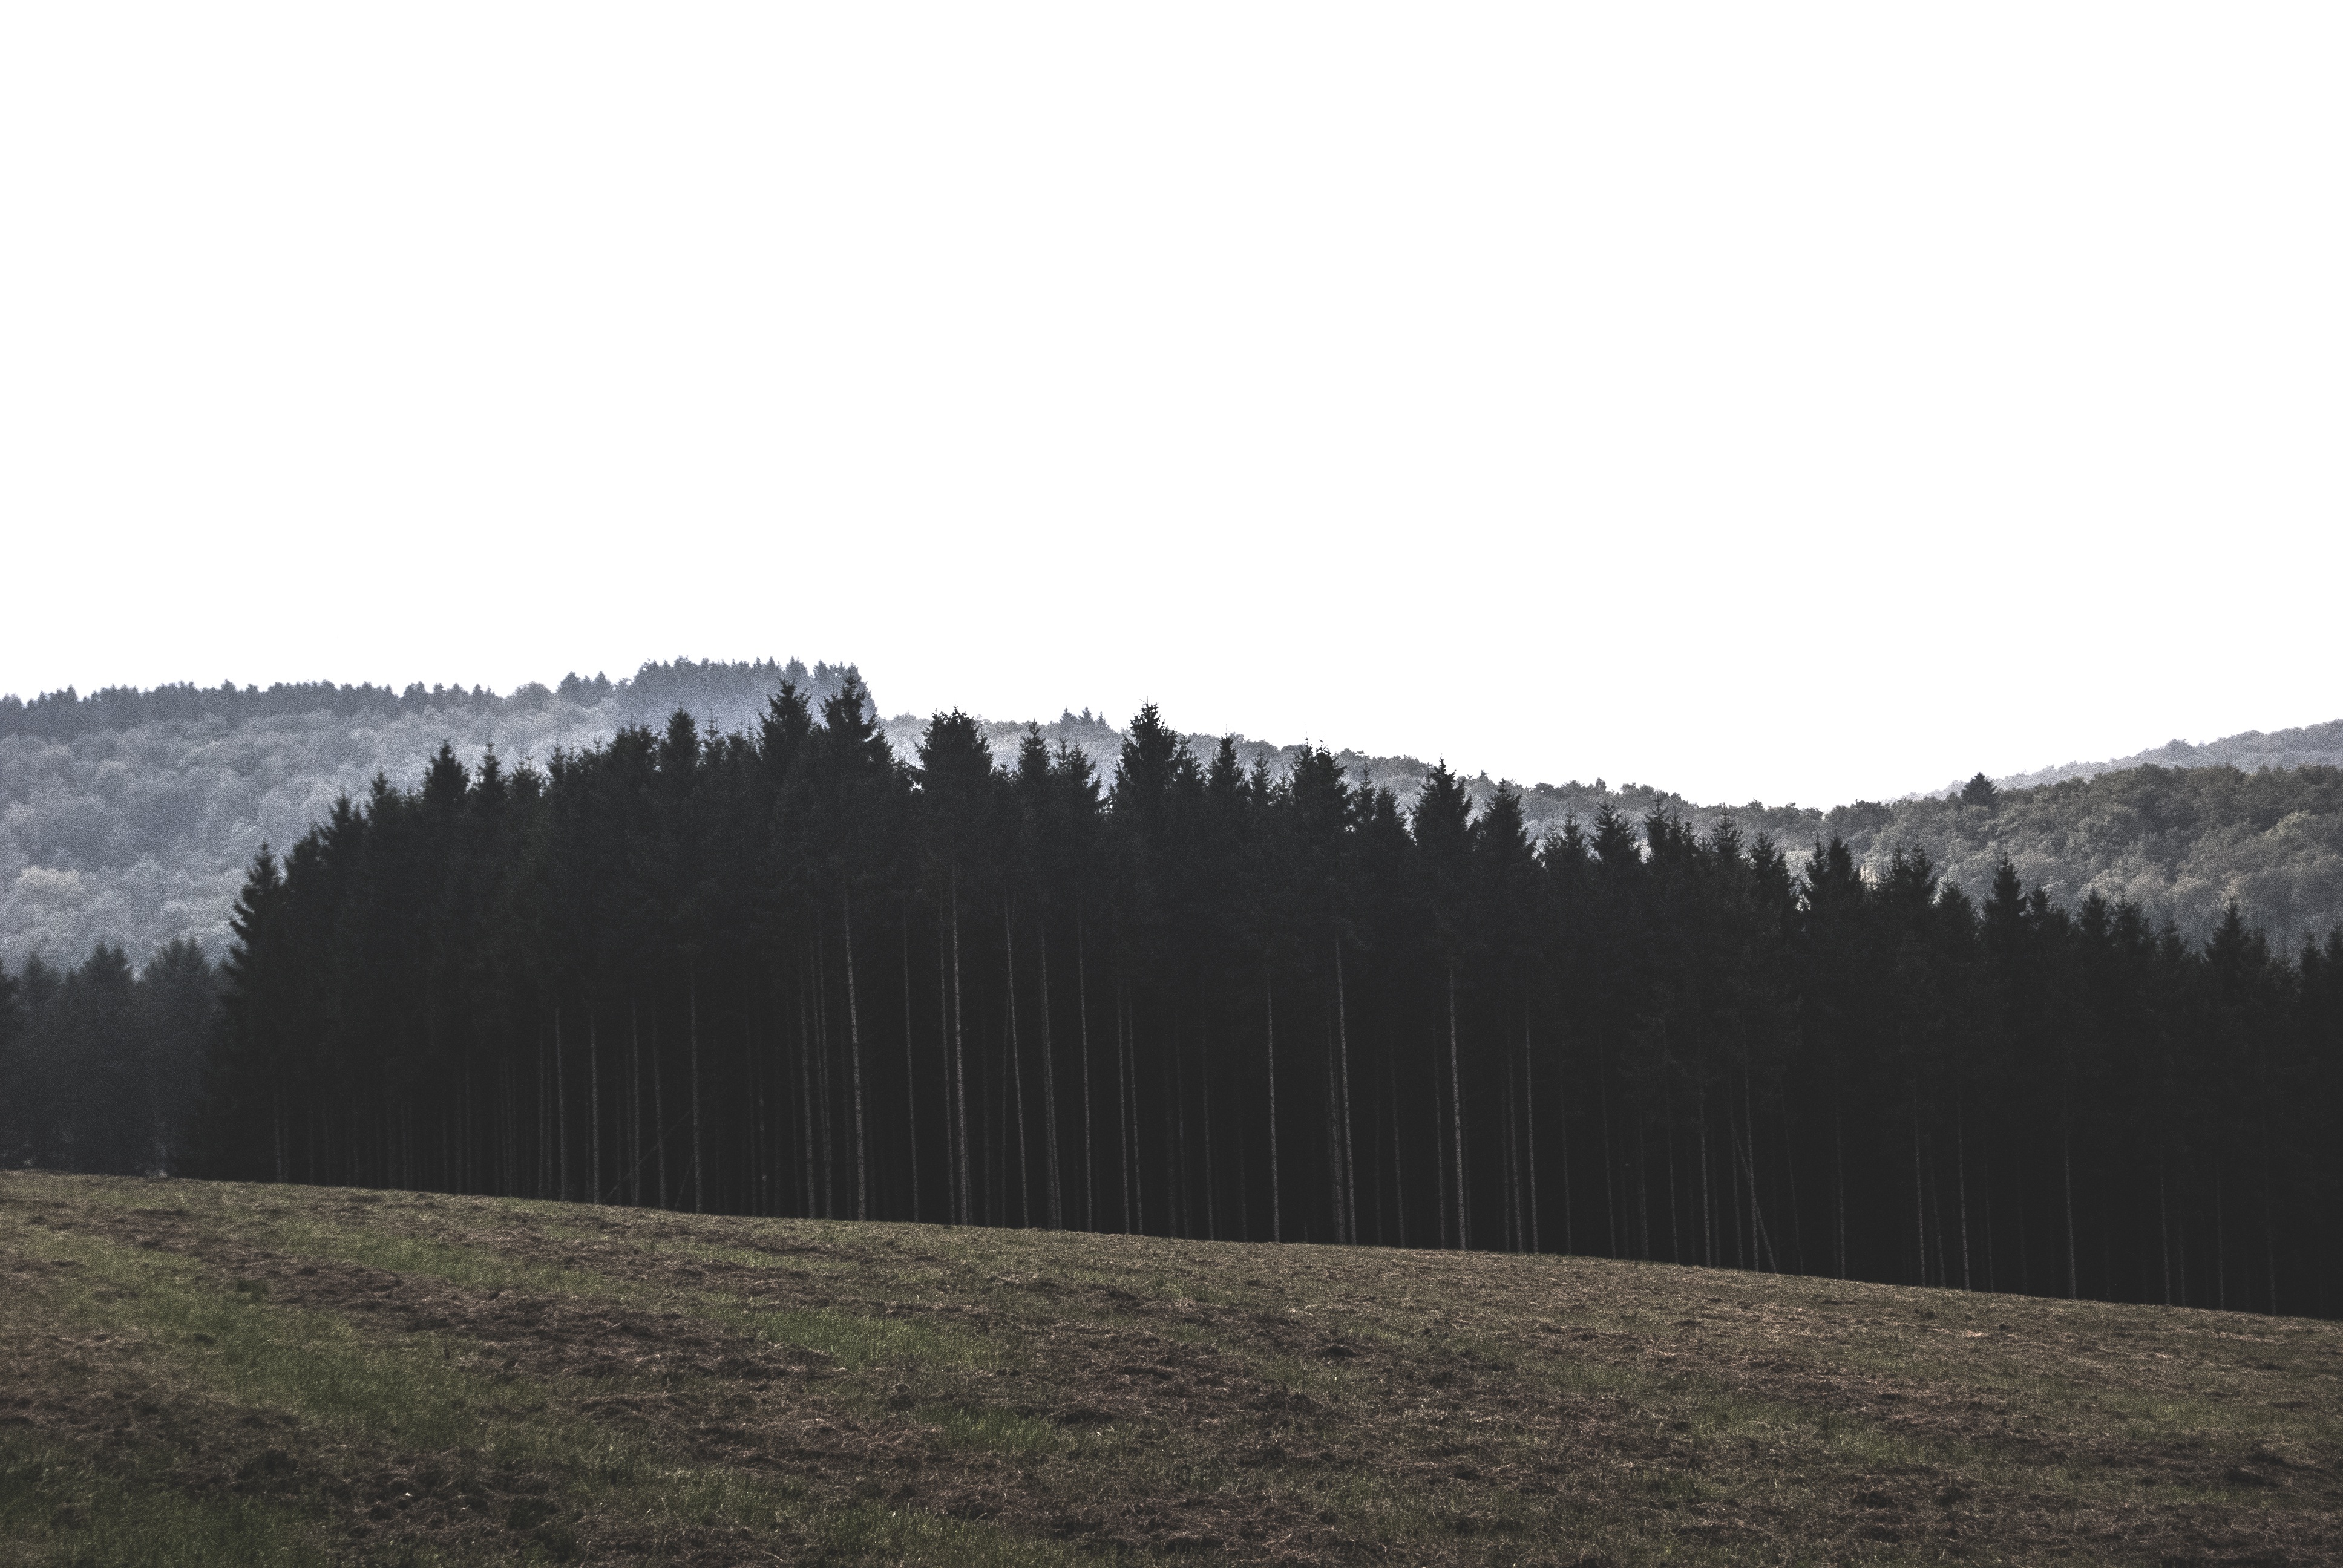
landscape, tree, nature, forest, grass, outdoor, mountain, field, hill, dark, terrain, fir, ridge, trees, habitat, ecosystem, atmospheric phenomenon